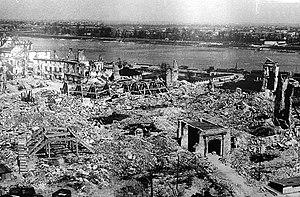
Le palais royal de Varsovie était la résidence officielle des rois de Pologne à Varsovie. Détruit en 1944, il a été reconstruit pendant les années 1970.